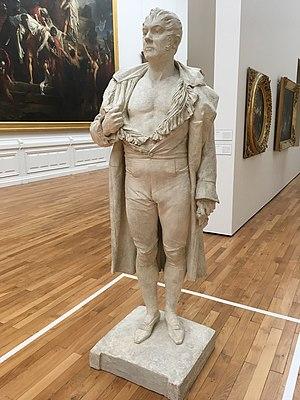
Henri-Alfred Jacquemart, Le maréchal Ney le 7 décembre 1815, plâtre, Nantes, musée des Beaux-Arts